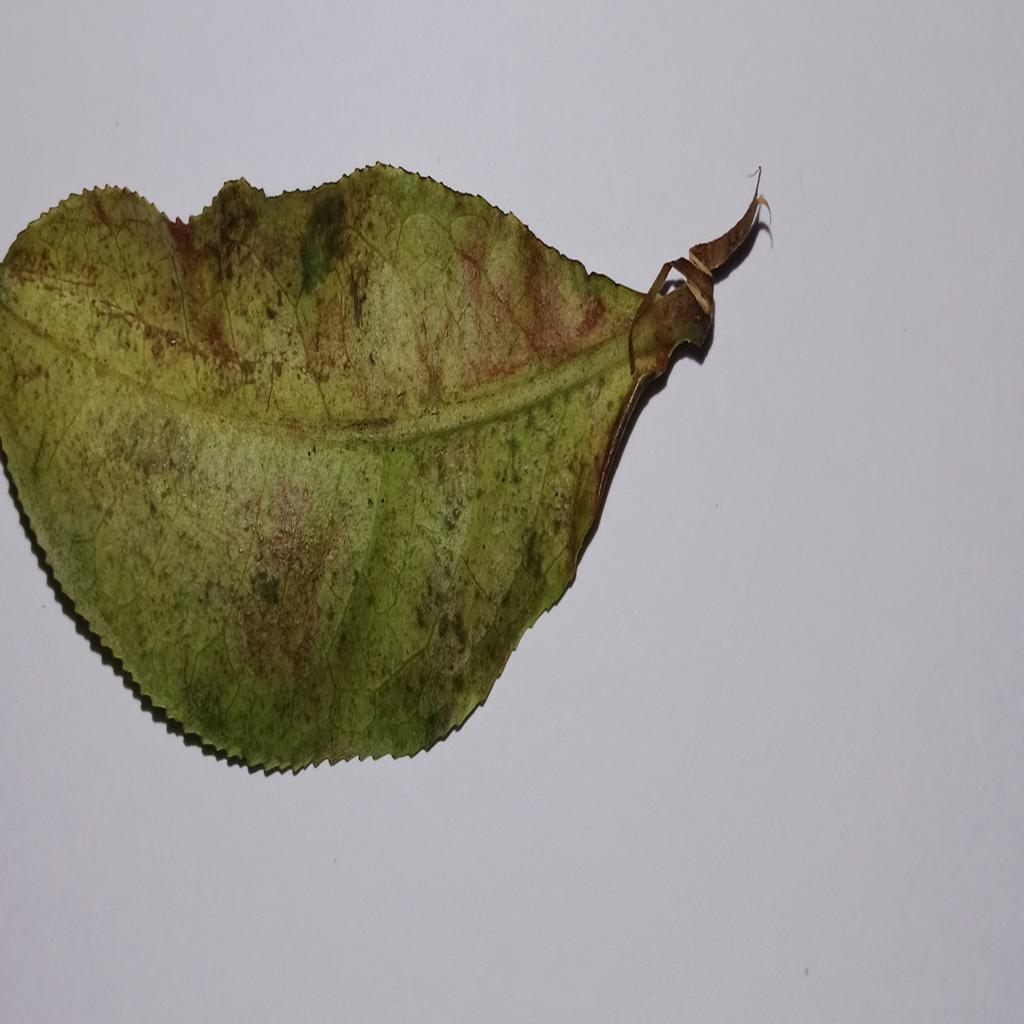
Label: Tea red leaf spot